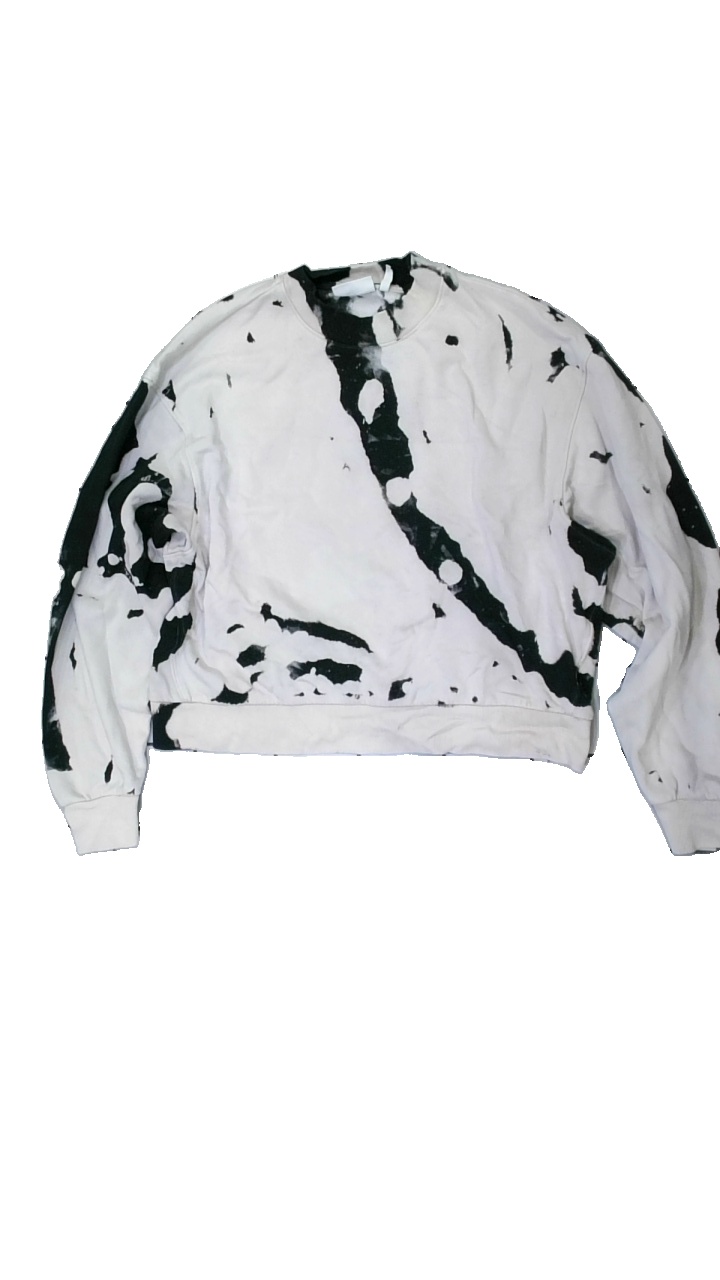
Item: Sweater (Unisex)
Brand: Weekday
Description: svart och beige tie dye tjocktröja, flera fläckar fram och bak
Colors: Black, Beige
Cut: Regular
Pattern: Other
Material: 100% cotton
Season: All
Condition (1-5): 3
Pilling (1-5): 5
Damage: fläckar
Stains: Major
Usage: Export
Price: <50